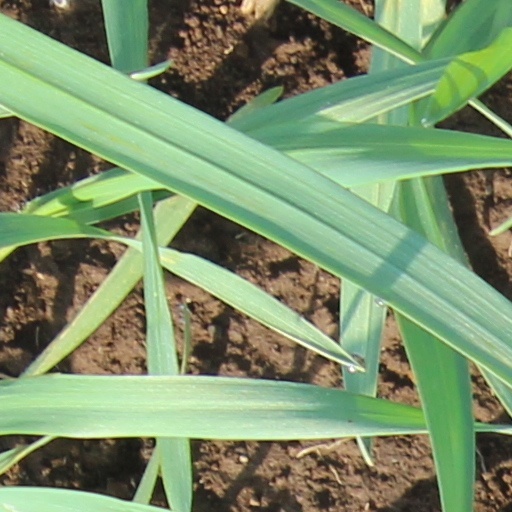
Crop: wheat